Palestine Exploration Fund

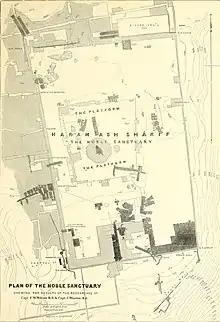
"Plan of the Noble Sanctuary" from "The Survey of Western Palestine-Jerusalem" (1884)

In 1867, Charles Warren led PEF's biggest expedition. Warren and his team improved the topography of Jerusalem and discovered the ancient water systems that lay beneath this city. The water system was later named Warren's Shaft, after his work. They also made the first excavations of Tell es-Sultan, site of the biblical city of Jericho.